Fluor-liddicoatite

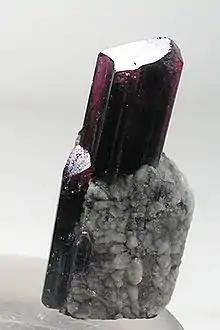
Liddicoatite from the Ambesabora pegmatite, Madagascar. Photo Rob Lavinsky

Fluor-liddicoatite is a rare member of the tourmaline group of minerals, elbaite subgroup, and the theoretical calcium endmember of the elbaite-fluor-liddicoatite series; the pure end-member has not yet been found in nature. Fluor-liddicoatite is indistinguishable from elbaite by X-ray diffraction techniques. It forms a series with elbaite and probably also with olenite. Liddiocoatite is currently a non-approved mineral name, but Aurisicchio et al. (1999) and Breaks et al. (2008) found OH-dominant species. Formulae are